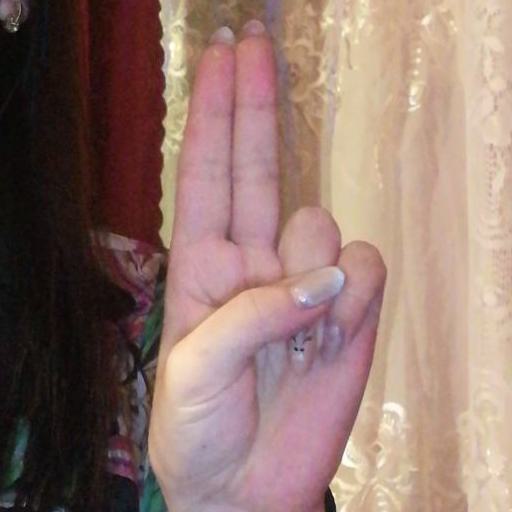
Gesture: two_up